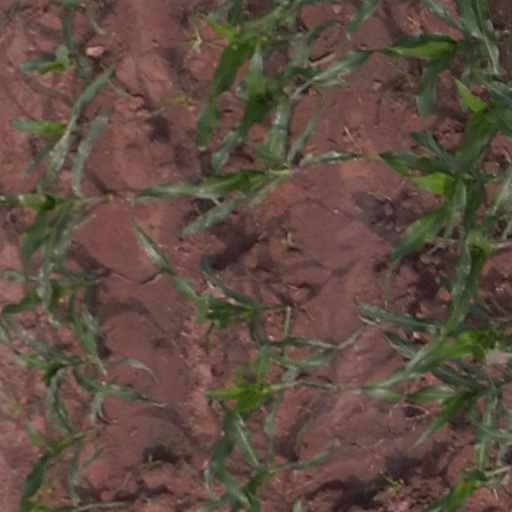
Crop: maize; corn